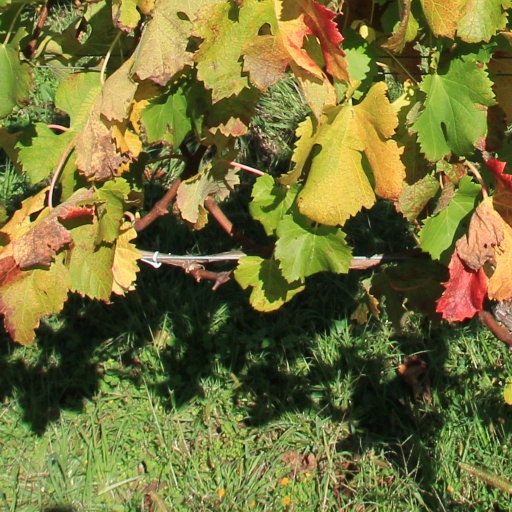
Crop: grape